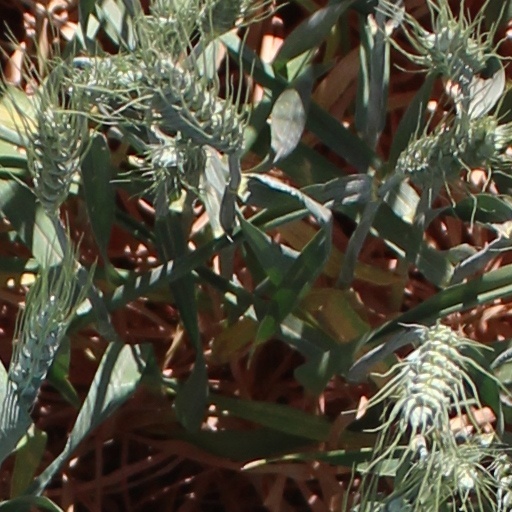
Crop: wheat